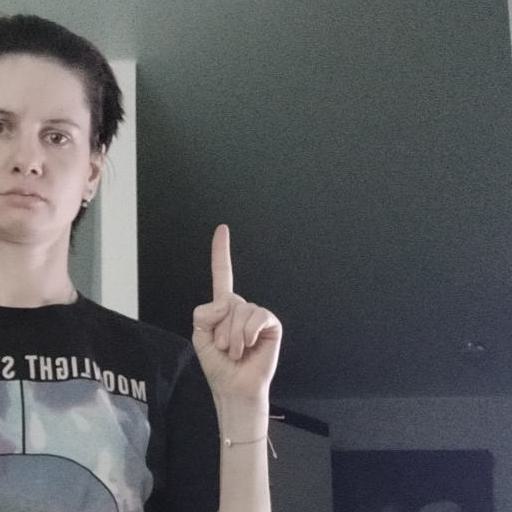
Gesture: one